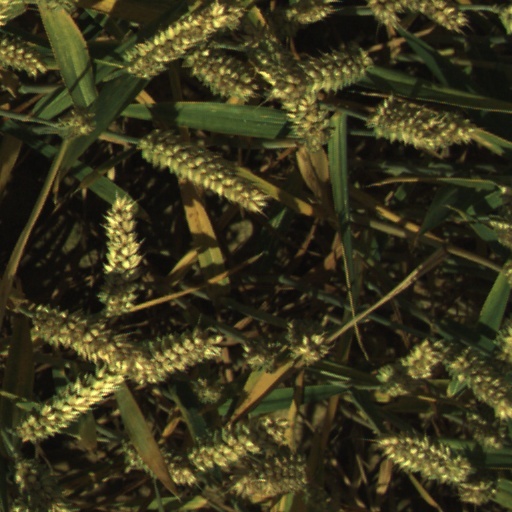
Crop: wheat